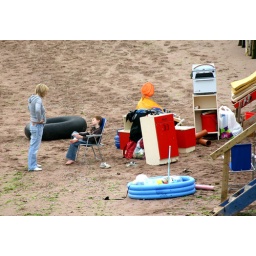
Mum's brought everything but the kitchen sink for a day on the beach ....... oh there it is over there !